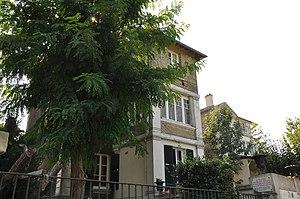
La maison de Georges Bizet à Bougival dans les Yvelines en France.
Le label Patrimoine d'intérêt régional œuvre pour le patrimoine régional d'Île-de-France non protégé en identifiant dans un premier temps des sites tels que maisons, édifices industriels, lavoirs, écoles, … en vue d'établir toute action de préservation nécessaire, dans un second temps.